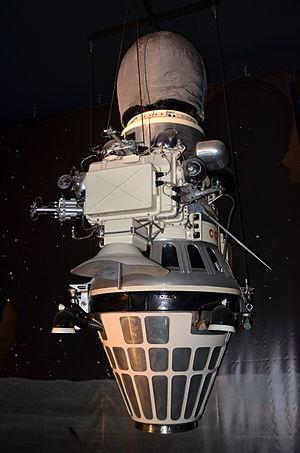
Maquette de la sonde lunaire soviétique Luna 9 (1966), Musée de l'Air et de l'Espace, Paris Le Bourget (France)
Luna 4 fut la première sonde soviétique de seconde génération pour le programme lunaire.
Luna 9 est une sonde spatiale soviétique du programme Luna lancée en janvier 1966 qui a réussi le premier atterrissage en douceur sur la Lune.
Le programme Luna regroupe toutes les missions spatiales automatiques lancées par l’Union soviétique vers la Lune entre 1959 et 1976. Vingt-quatre sondes spatiales font officiellement partie de ce programme mais il y en eut en réalité 45 en tout. Quinze de ces missions ont atteint leurs objectifs. Dès le début, les considérations politiques visant à démontrer la supériorité du savoir-faire soviétique sur celui des États-Unis ont eu le pas sur les motivations scientifiques. Lorsque les enjeux de la course à l'espace disparaissent, le programme Luna prend fin tandis que les États-Unis orientent leur programme d'Exploration principalement vers Mars et les planètes externes du système solaire.